College station (Toronto)

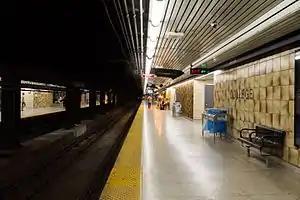

College is a subway station on Line 1 Yonge–University in Toronto, Ontario, Canada. It is located at Yonge Street and College Street/Carlton Street.